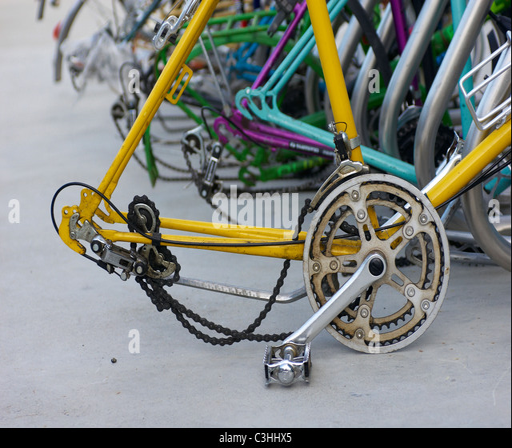
a row of bikes in racks without wheels